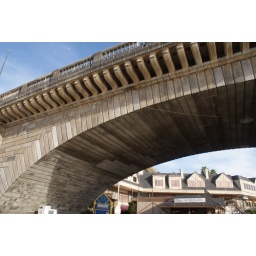
parts of london bridge in lake havasu